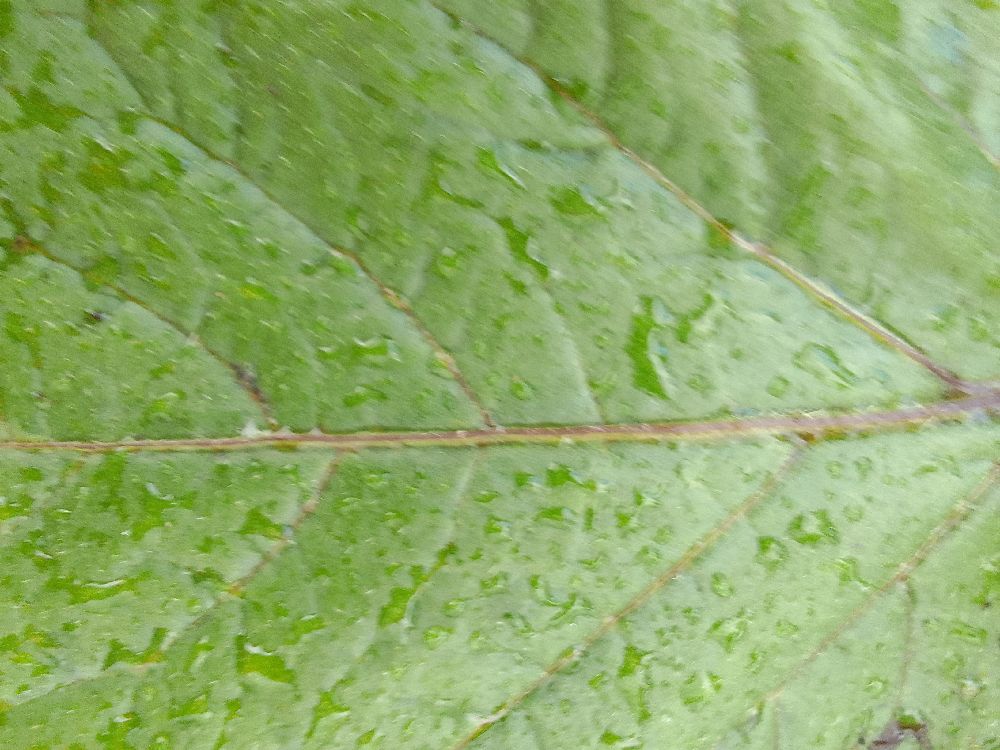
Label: Healthy